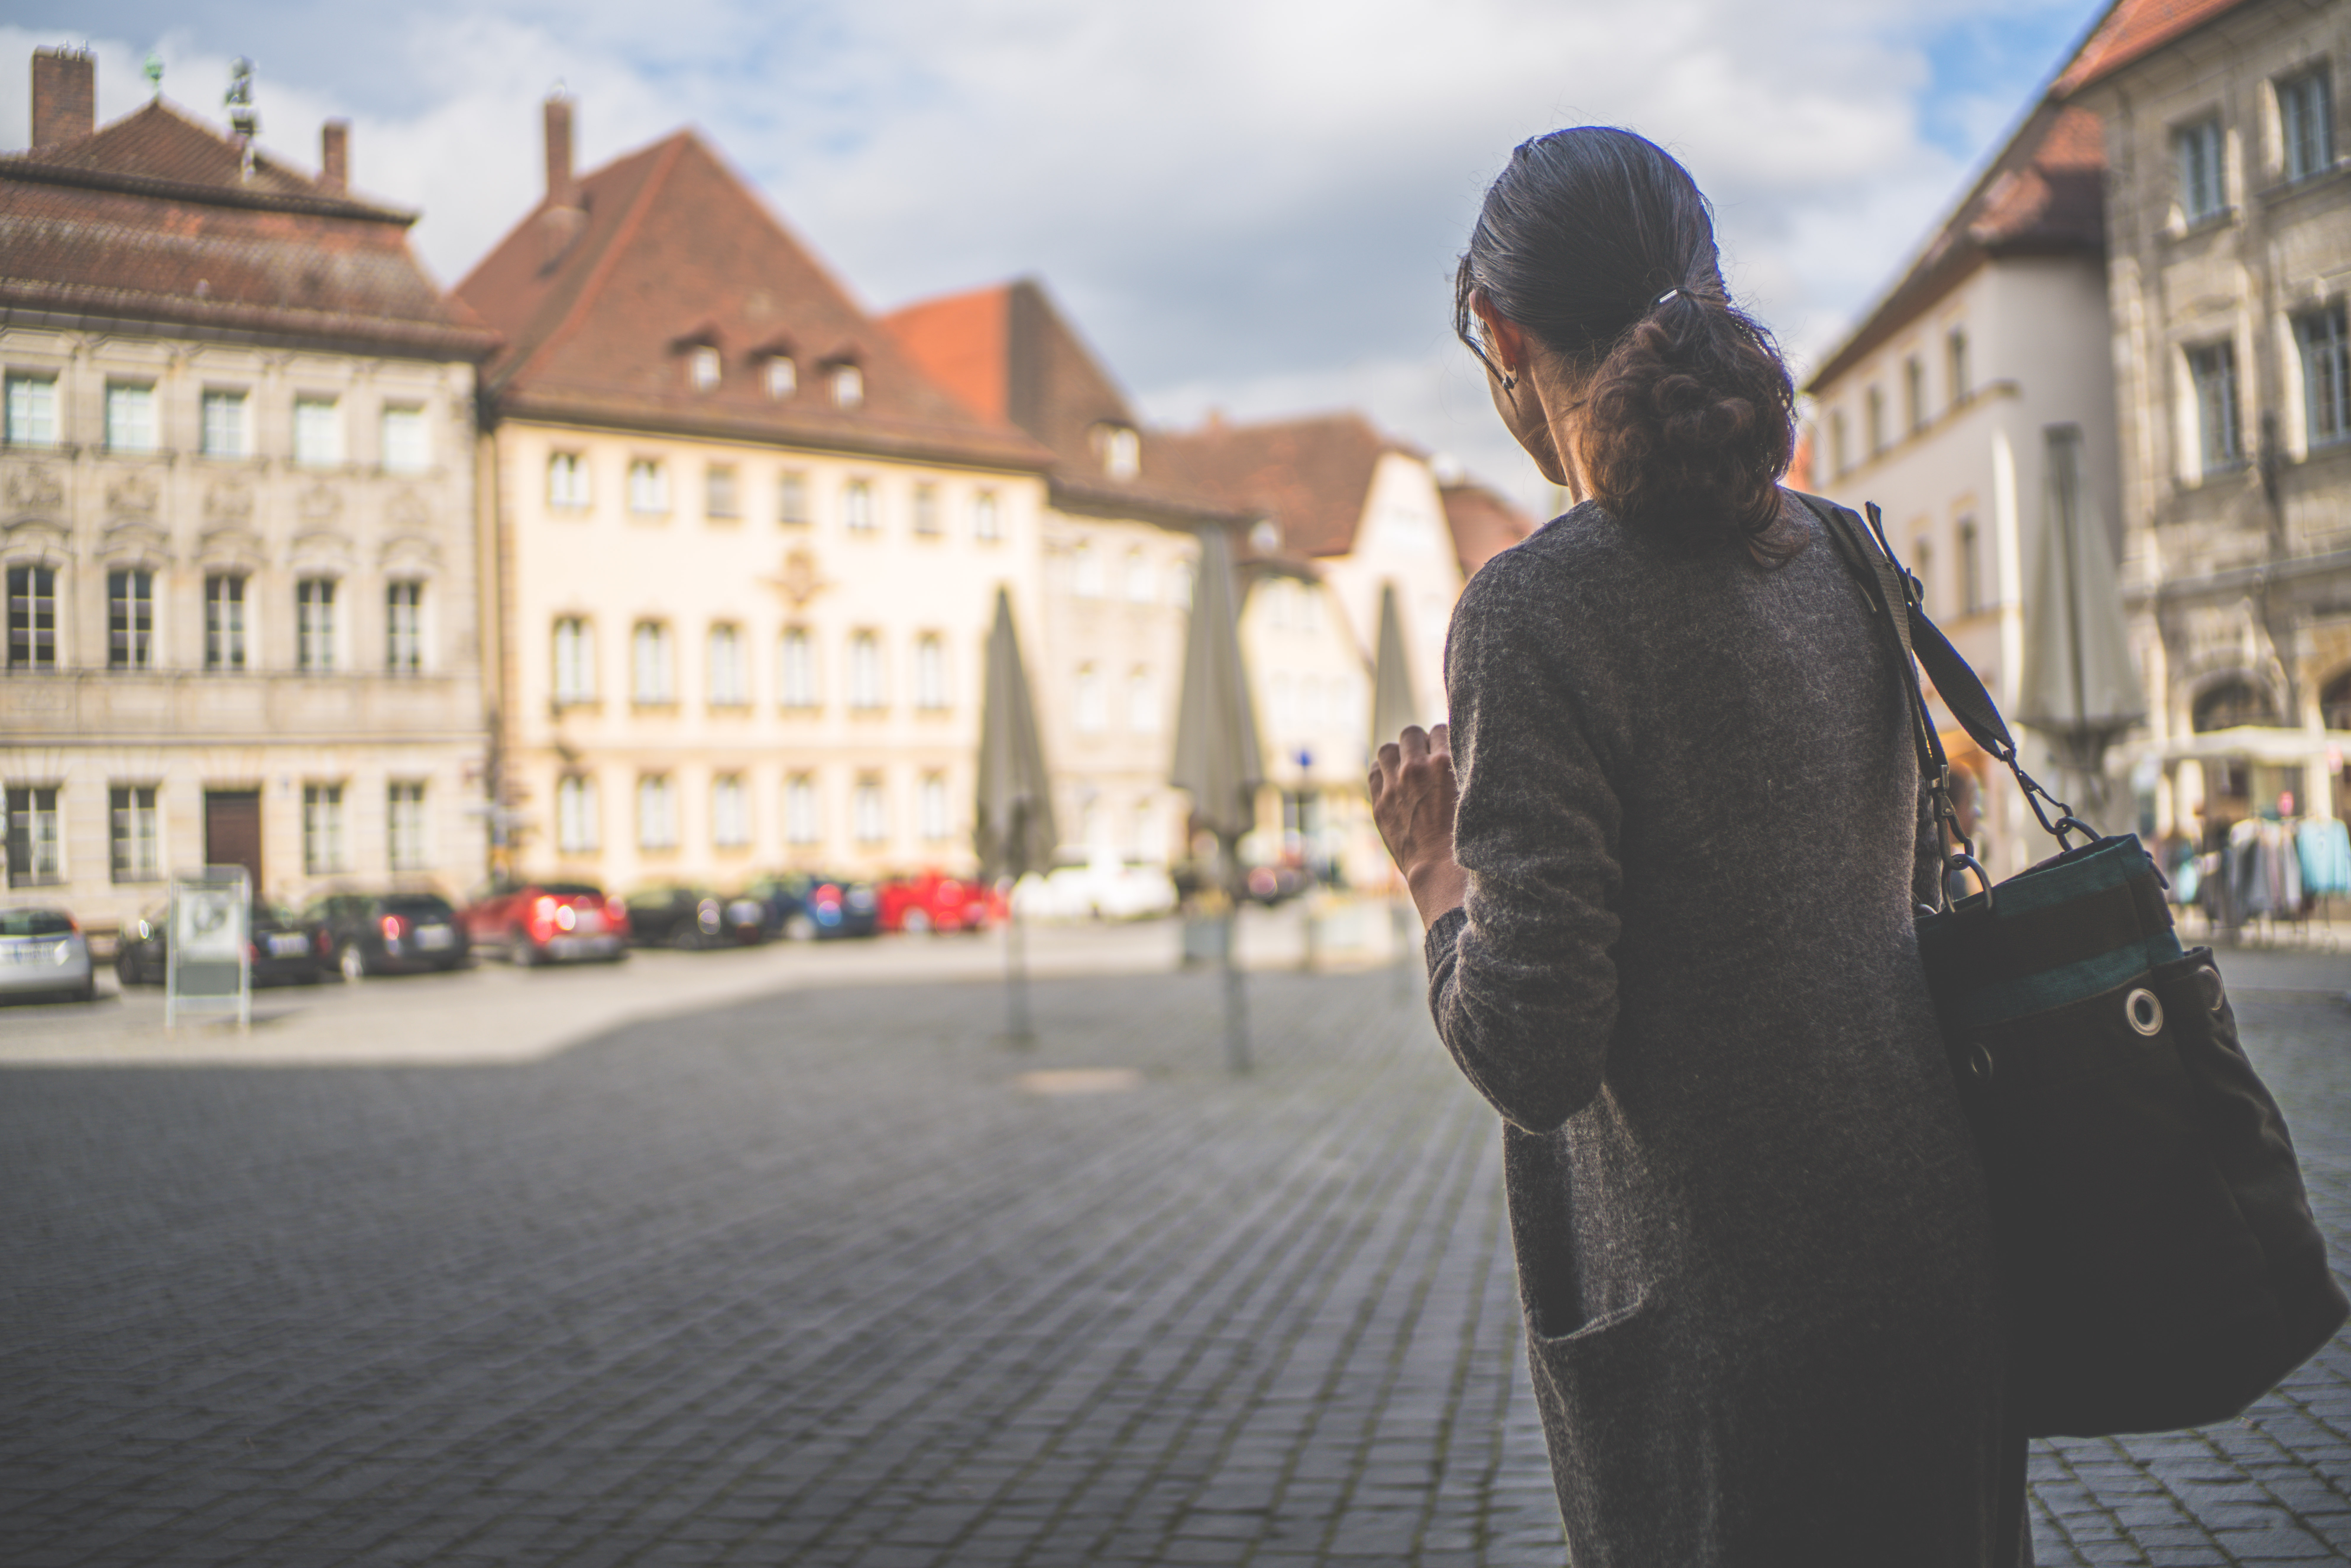
pedestrian, girl, road, street, city, urban, travel, shop, store, shopping, art, women, 35mm, infrastructure, stadt, photograph, germany, deutschland, kunst, sony, bayern, bavaria, centre, heritage, upper, economy, weihnachten, frau, innenstadt, franconia, einkaufen, einzelhandel, konsum, voigtlander, nokton, kulturerbe, a7rii, oberfranken, forchheim, marketing, retail, centrum, m dchen, konsumkritik, wirthschaft, stadtmarketig, weihnachtsgeschenke